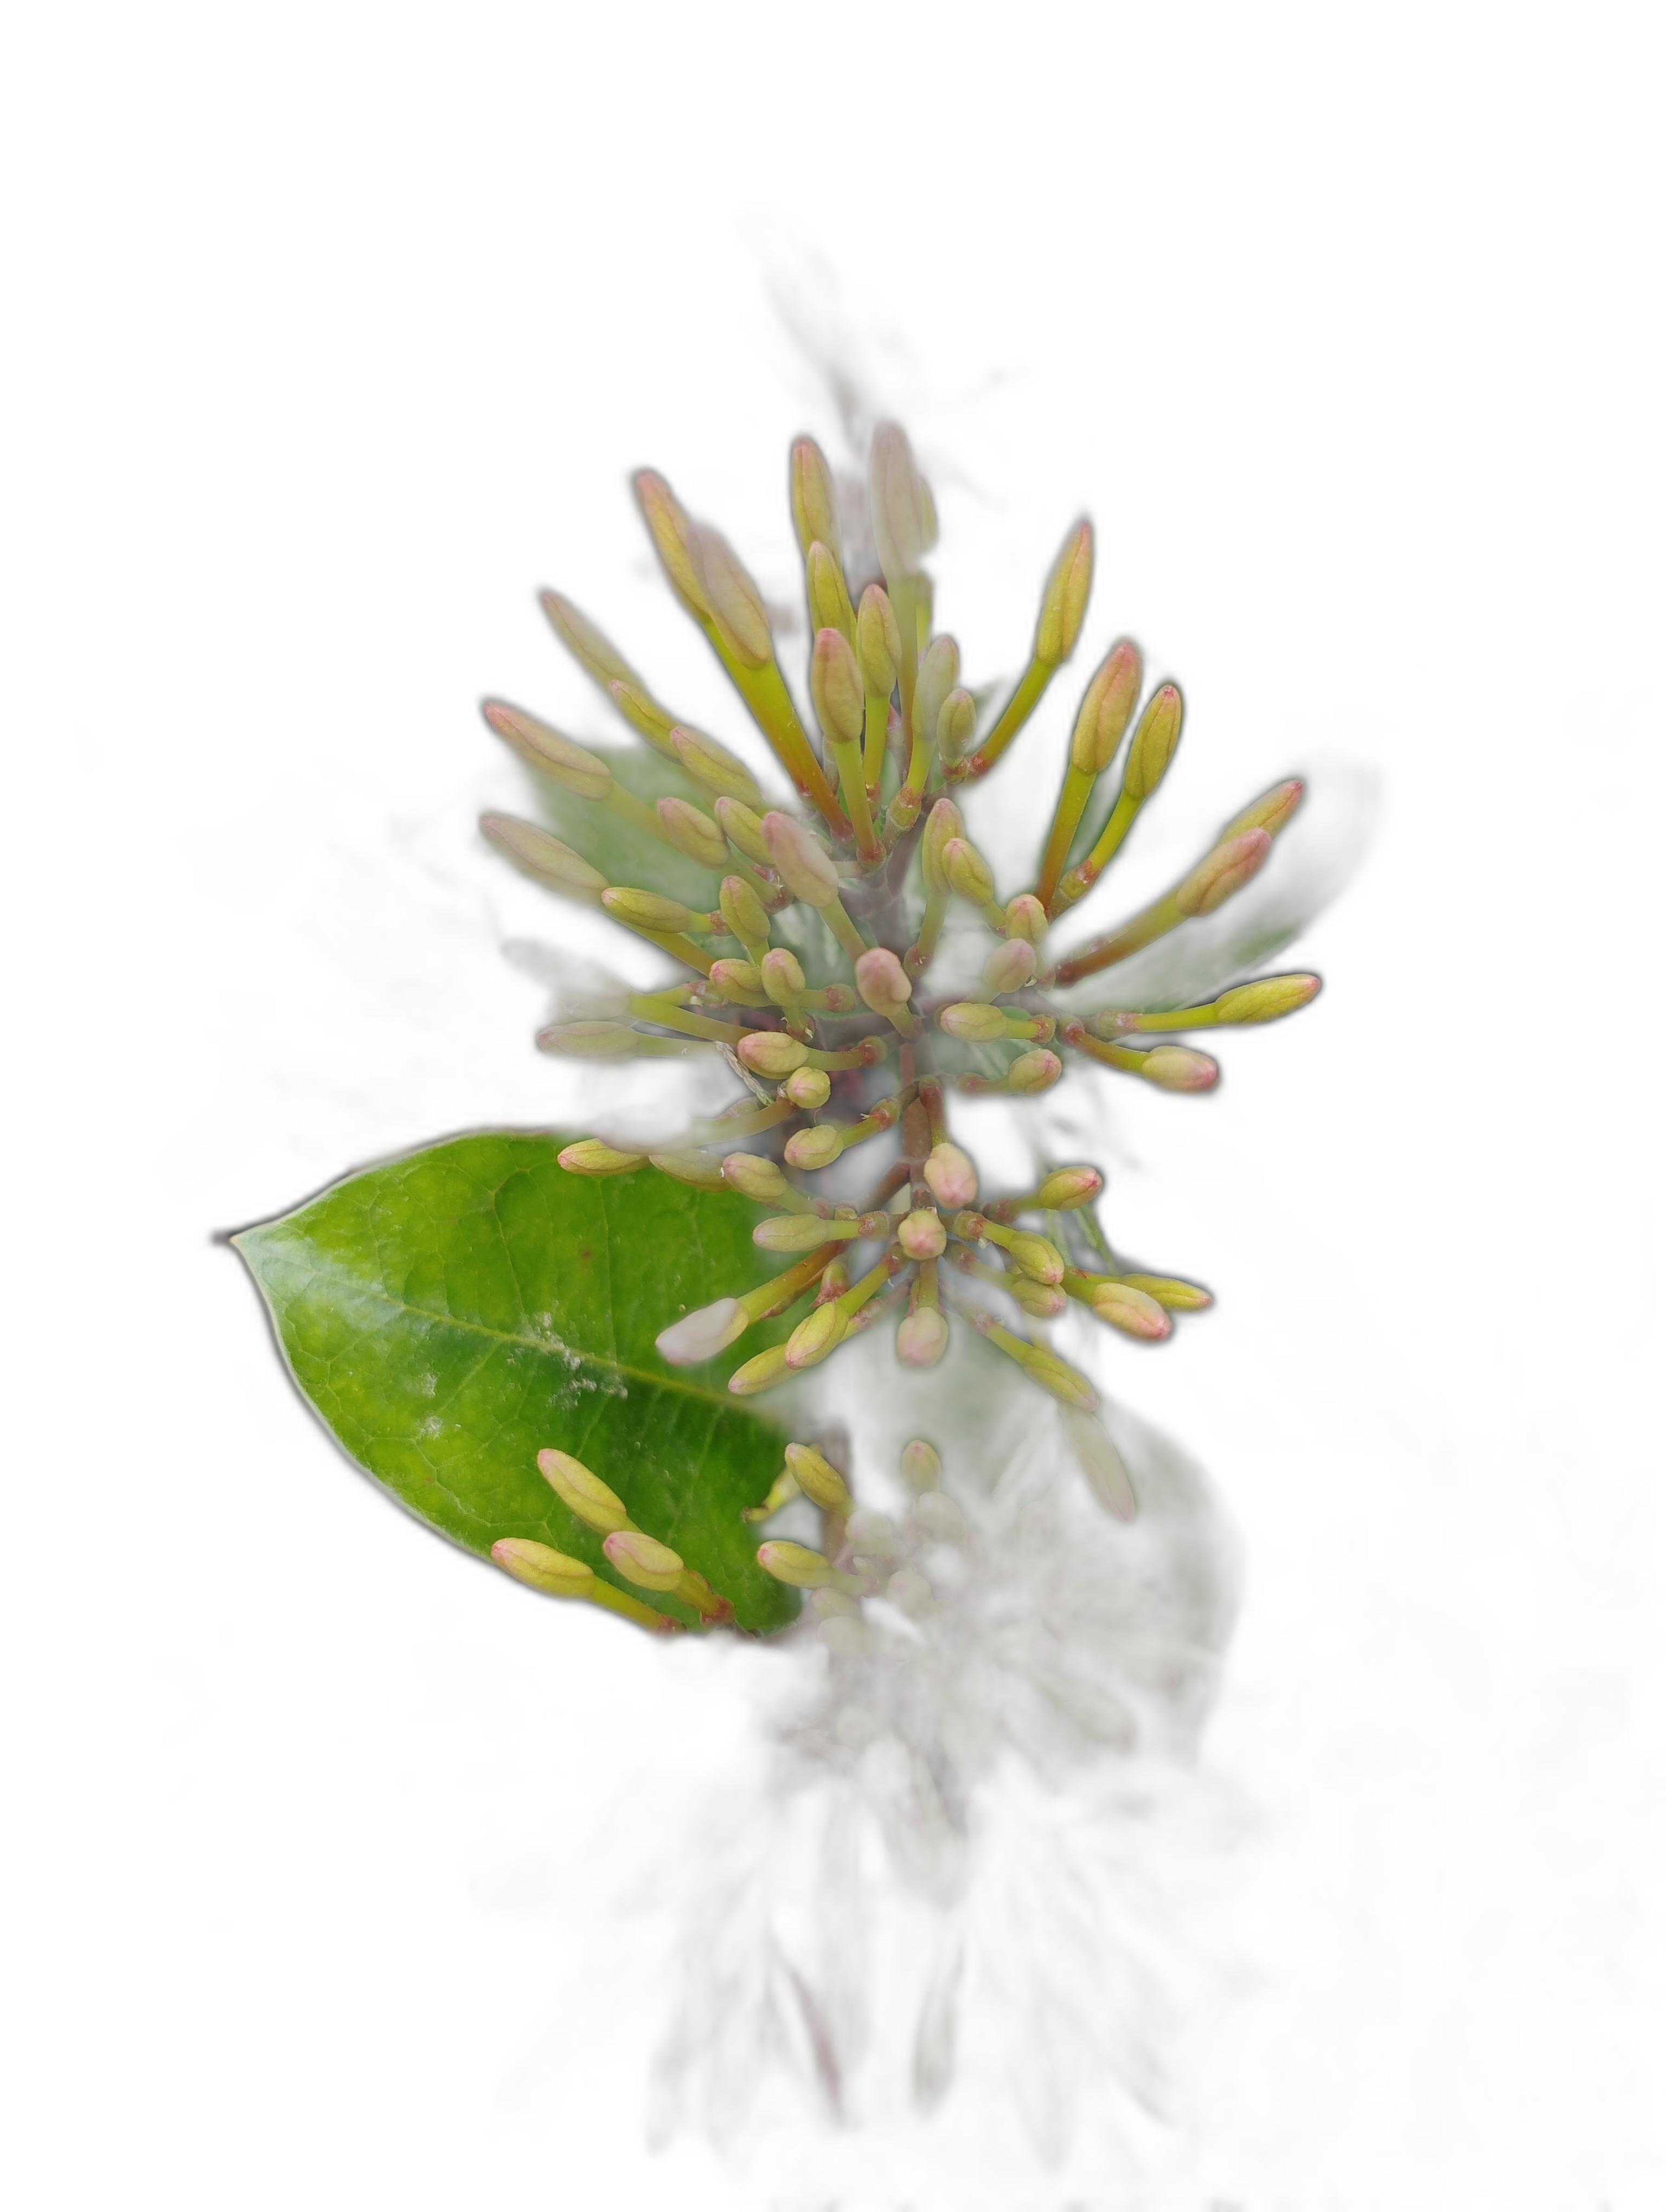
Label: Jungle geranium